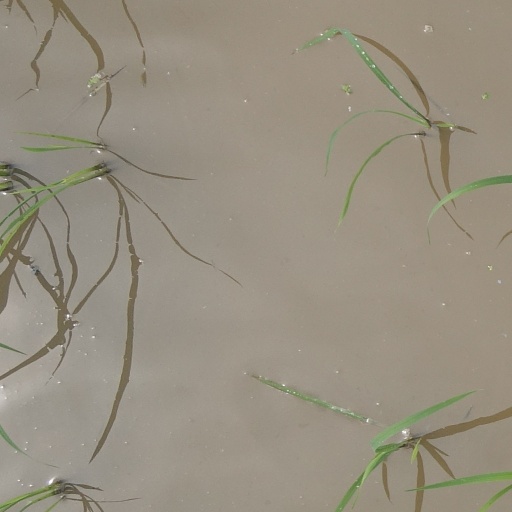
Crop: rice